Solus (comics)

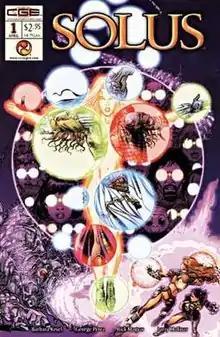
Cover of "Solus" #1

Solus is an American comic book series written by Barbara Kesel and illustrated by George Pérez. It was published by CrossGen from April to December 2003. It ran for eight issues until it was cancelled when Crossgen went bankrupt in 2004. This series was a late comer to the Crossgen line-up, but was intended to serve as a pivotal title within the overall Sigilverse history.